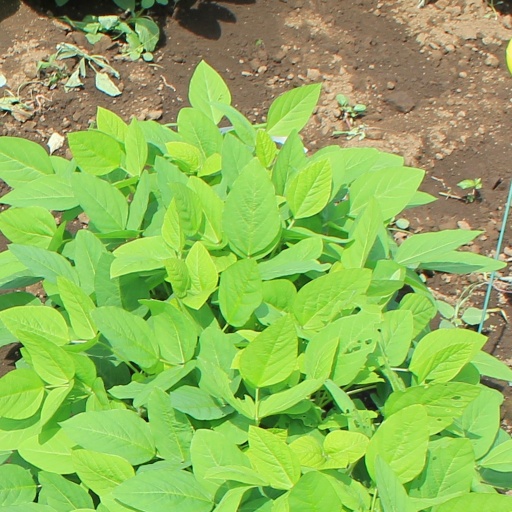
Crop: soybean